Storage Wars

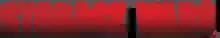

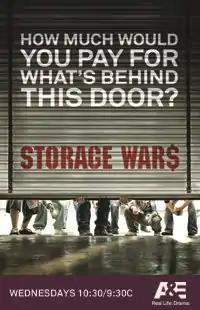
Promo for "Storage Wars"

Storage Wars (stylized as STORAGE WAR$) is an American reality television competition series that airs on the A&E network. It premiered on December 1, 2010. A 16th season is scheduled to premiere on June 7, 2025.